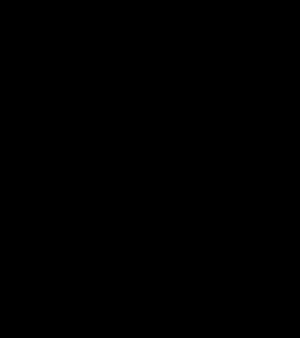
Le rhodocène ou bisrhodium(II), est un composé organométallique de la famille des métallocènes. De formule [Rh(C₅H₅)₂], il est constitué d'un atome de rhodium lié par liaisons covalentes rhodium–carbone à deux cycles de cyclopentadiényle entre lesquels il est pris en sandwich. Sa forme radicale est présente au-dessus de 150 °C ou piégée à des températures de type azote liquide. À température ambiante, des paires de ces radicaux se combinent pour former un dimère, ou deux des cycles de cyclopentadiényle sont joints, et se présentant sous la forme d'un solide jaune.